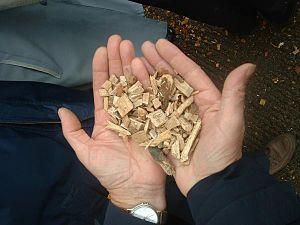
Corancy est une commune française située dans le département de la Nièvre, en région Bourgogne-Franche-Comté.
Le bois énergie est une des bioénergies issue de la biomasse. Surtout utilisé comme combustible primaire, il est de plus en plus transformé industriellement en sous-produit combustible. C'est une énergie considérée comme renouvelable par le ministère de l'Environnement, de l'Énergie et de la Mer français, mais sa contribution à la pollution de l'air est « très élevée, comparée aux autres carburants ». En particulier, la combustion du bois génère beaucoup plus de particules en suspension que d'autres combustibles tels que le gaz naturel ou même le fioul.